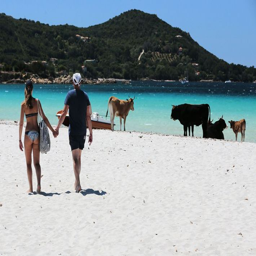
people walking on the beach